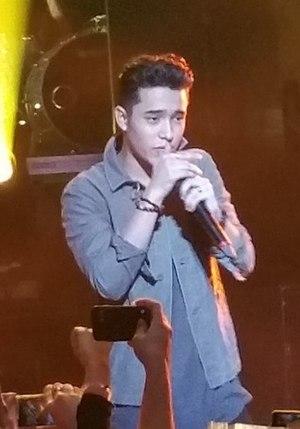
CNCO est un boys band de pop latine et reggaetón, formé à Miami, en Floride le 13 décembre 2015 par les gagnants de la première saison de La Banda, un télé-crochet diffusé cette même année par la chaîne américaine hispanophone Univision.